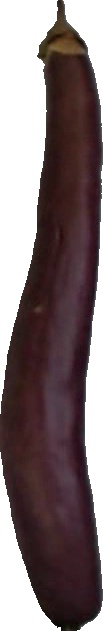
Label: eggplant_long_1